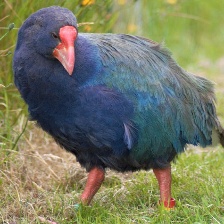
Species: TAKAHE
Scientific name: PORPHYRIO HOCHSTETTERI
ImageNet parent category: european_gallinule